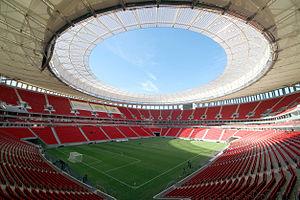
Les Jeux olympiques d'été de 2016 ont été célébrés en 2016 à Rio de Janeiro, au Brésil. Le lieu de la compétition a été choisi le 2 octobre 2009 et annoncé par Jacques Rogge, lors de la 121ᵉ session du Comité international olympique, qui se tenait à Copenhague, au Danemark.